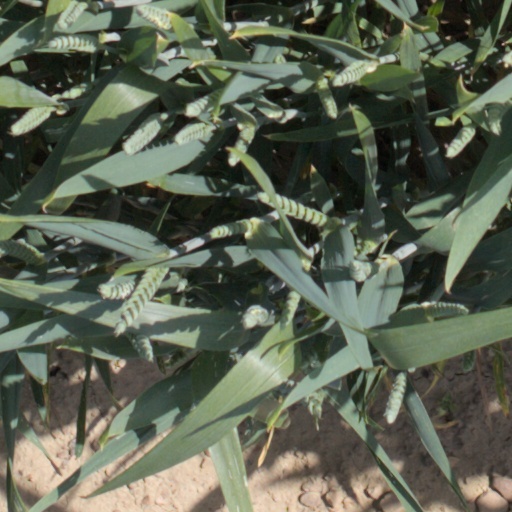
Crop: wheat